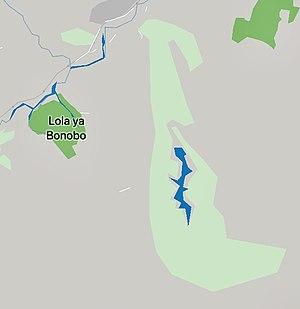
Lac Ma Vallée, carte
Le lac Ma Vallée est un lac artificiel situé à Mont Ngafula, dans le quartier Kimwenza, à Kinshasa, en République démocratique du Congo, connu depuis l'époque